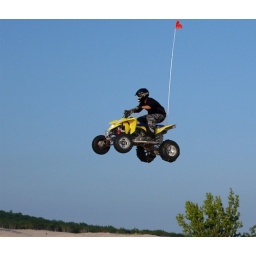
4-wheeling @ silver lake sand dunes in Hart, MI.